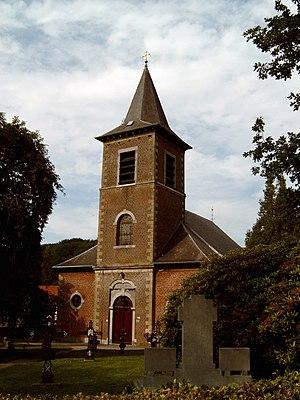
Jean-François Joseph Wincqz, architecte de la cour de Charles de Lorraine, professeur d'architecture, né à Soignies en 1743, décédé à Bruxelles, le 27 mai 1791.
Slenaken est un village néerlandais situé dans la commune de Gulpen-Wittem, dans la province du Limbourg néerlandais. Le 1ᵉʳ janvier 2007, le village avait 390 habitants.